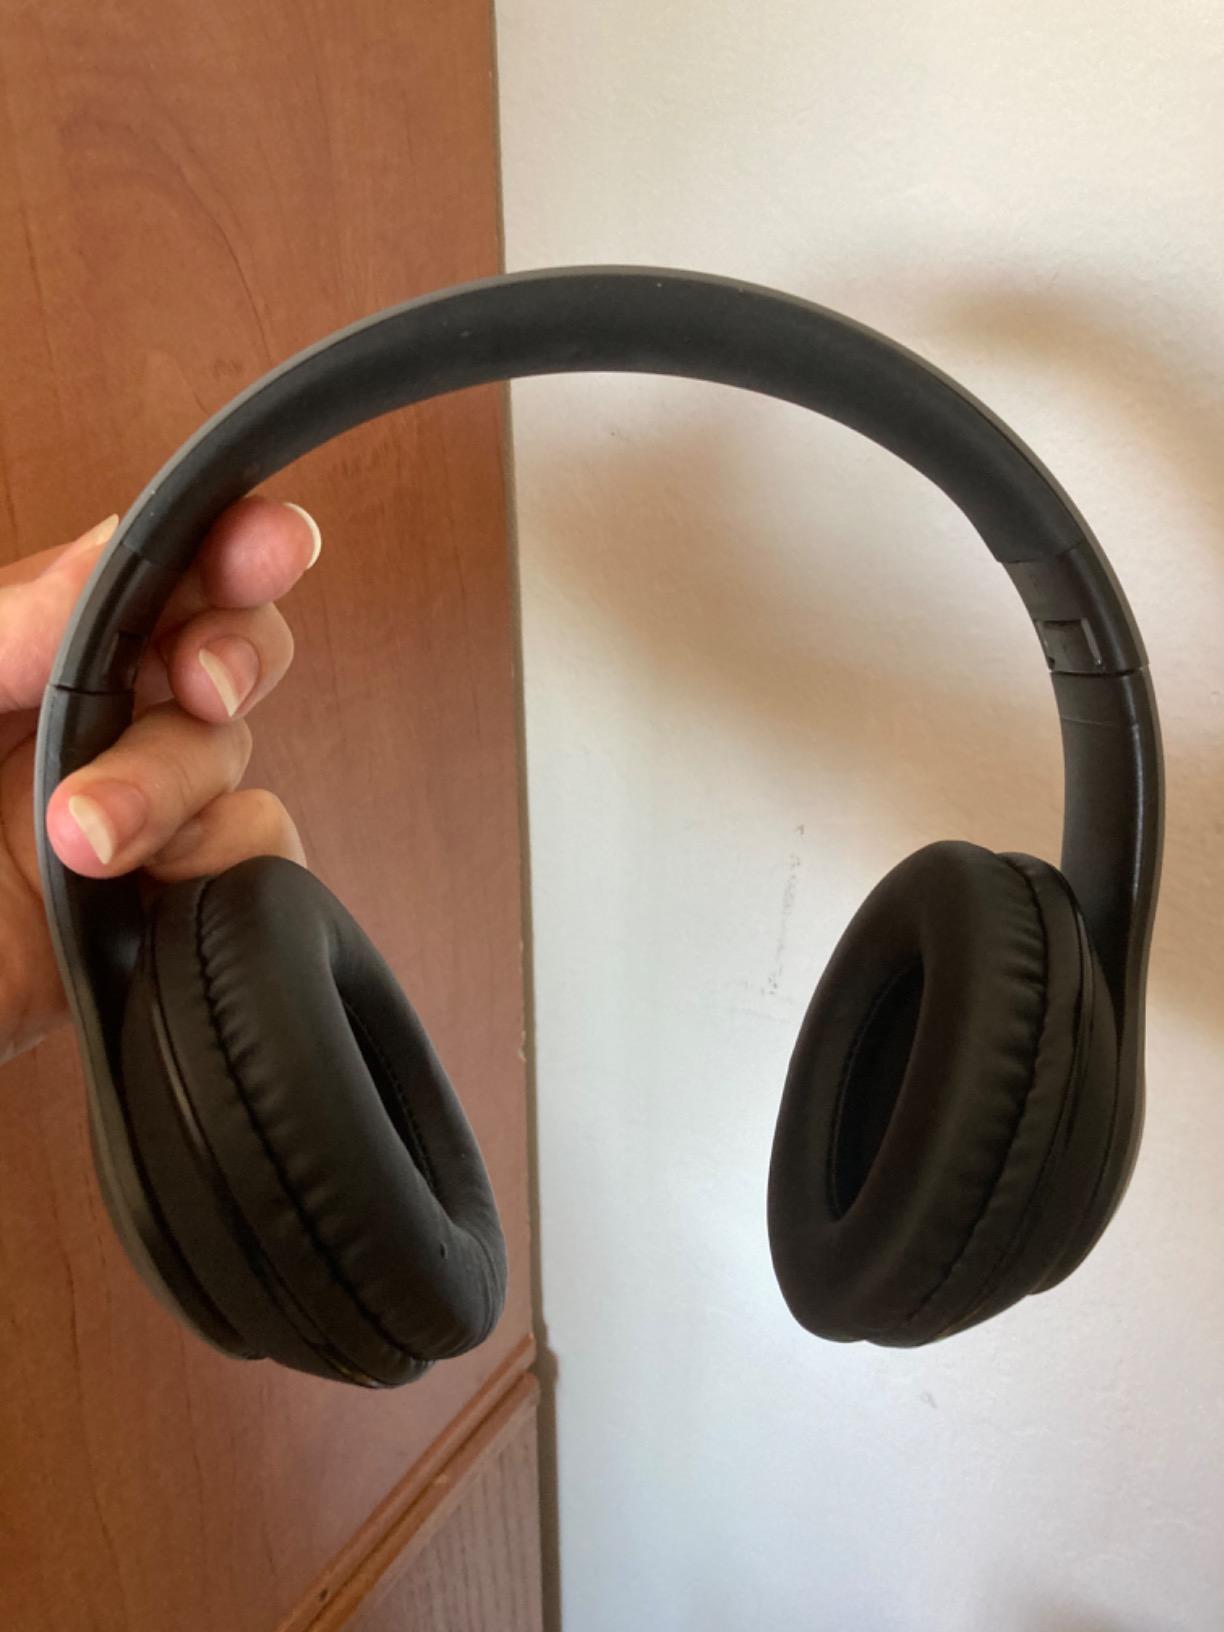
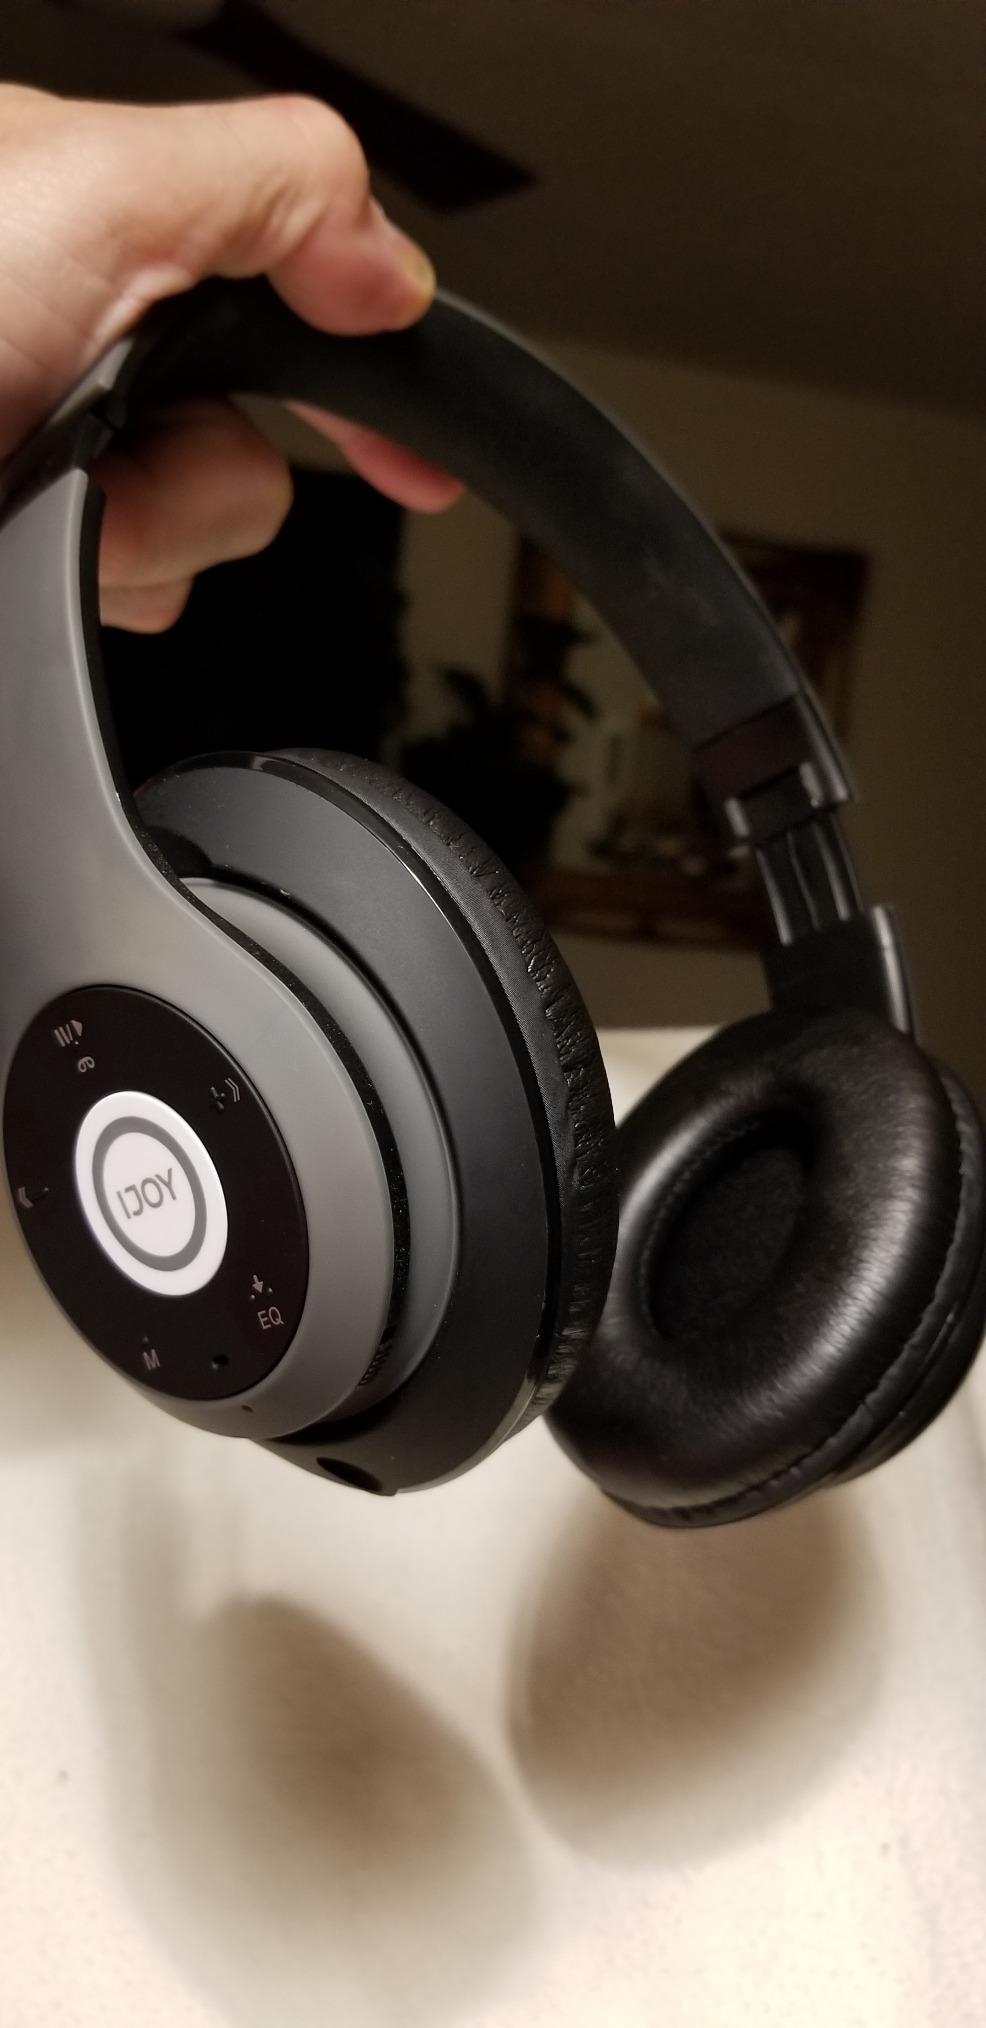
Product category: headphones
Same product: yes